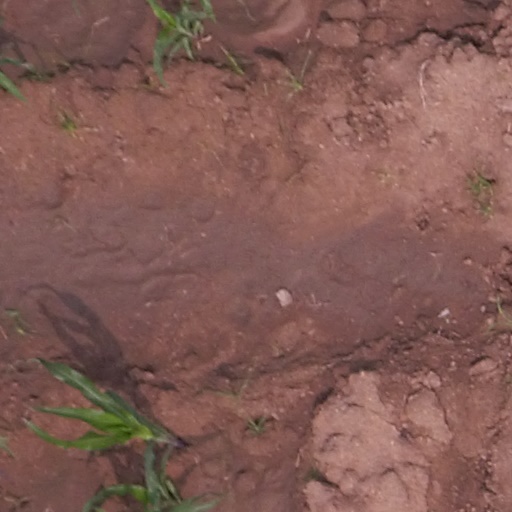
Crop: maize; corn